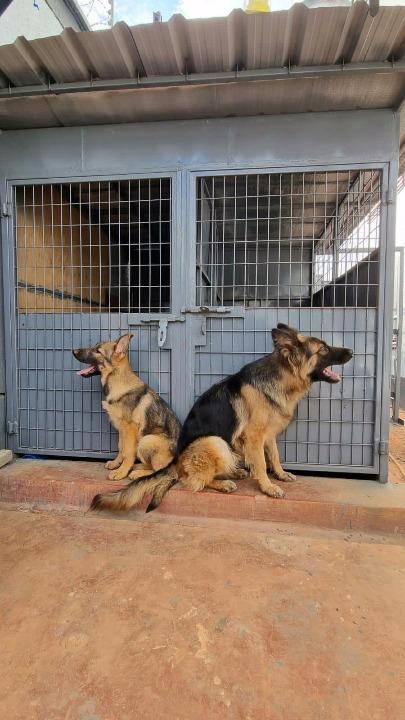
Banda la mbao lililoezekwa na bati na likiwa na milango ya nyavu na mbao, likiwa linatumika kwa ajili ya kufugia mnyama aina ya mbwa huku mifugo hiyo miwili ikiwa kwa nje.